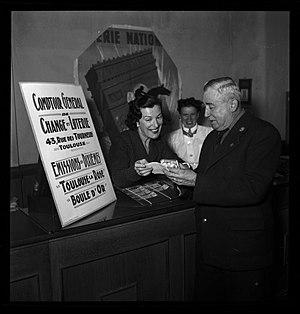
43 Rue des Tourneurs à Toulouse. 16 octobre 1952. Vue de Monsieur Escudier gagnant de la Loterie Nationale.
La Loterie nationale française, créée par décret de l'article 136 de la loi de finances du 22 juillet 1933 dans le but de venir en aide aux invalides de guerre, aux anciens combattants et aux victimes de calamités agricoles, était le plus important organisateur de loterie en France.